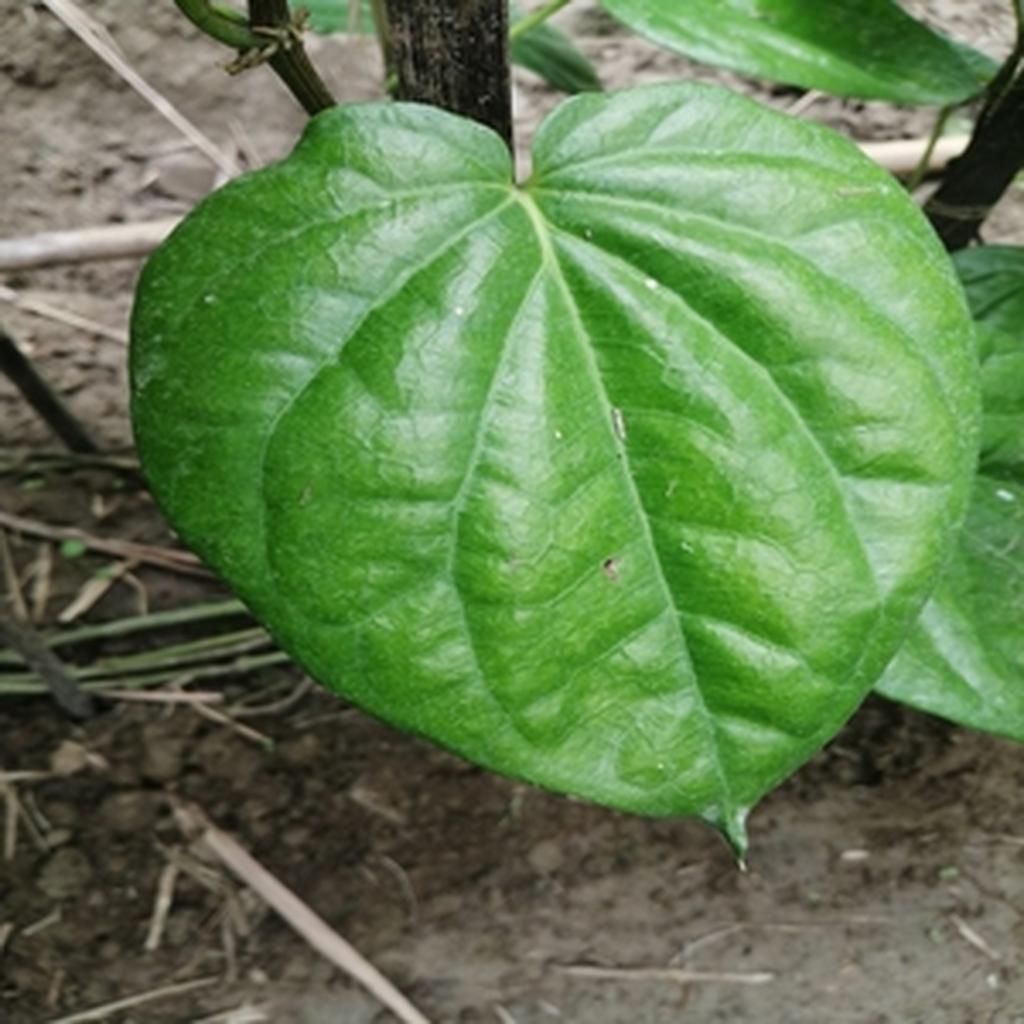
Label: Healthy_Leaf